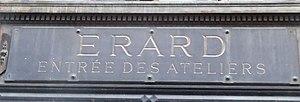
Entrée des anciens ateliers Erard 21-23 rue du Mail
Érard est une marque d'instruments de musique, dont des pianos et des harpes, du nom du fondateur Sébastien Érard, puis Pierre Érard, son neveu.